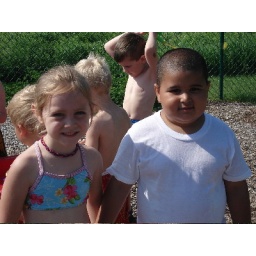
This is the boy all the girls fought over this year (including Addison, sigh.)